Syracuse Orange men's basketball

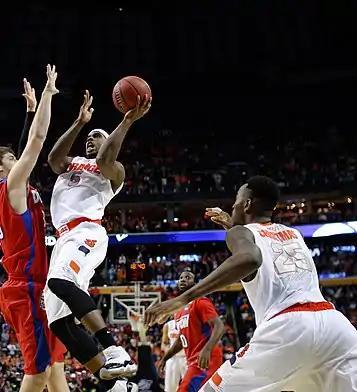
C.J. Fair and Rakeem Christmas, 2014 NCAA Tournament

Syracuse basketball players have earned All-America honors over 70 times. Below are the consensus All-American recognitions, 12 of which are Consensus First-Team All-Americans.